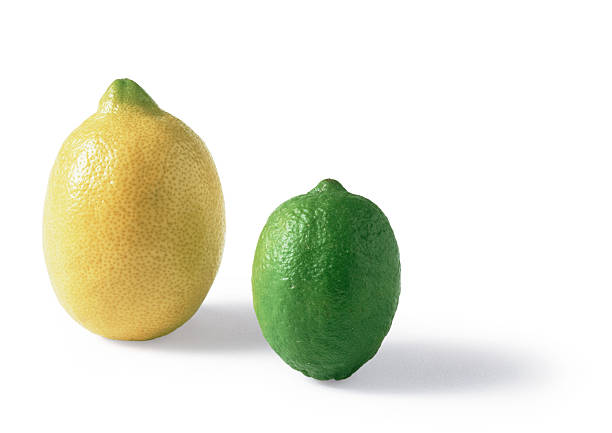
Adjective: riper
Antonym: rawer